Marvel Cinematic Universe: Phase Four

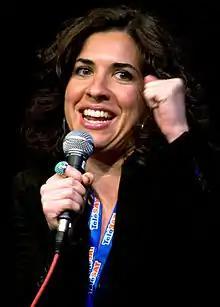
Jac Schaeffer, story writer of "Black Widow" and head writer of "WandaVision"

Wanda Maximoff and Vision are living an idyllic suburban life in the town of Westview, New Jersey, trying to conceal their true natures. As their surroundings begin to move through different decades and they encounter various television tropes, the couple suspects that things are not as they seem.